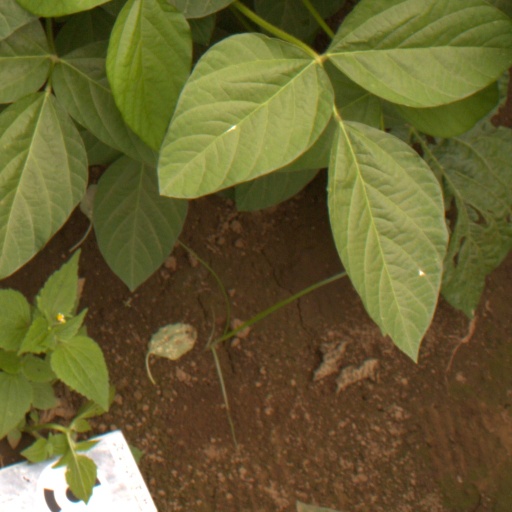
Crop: soybean